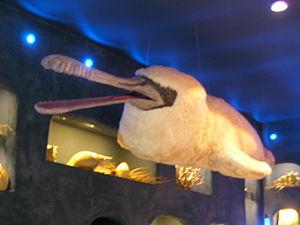
Le ""fou-baleine"", issu de l'attraction Les Animaux du Futur du Futuroscope."
Les Animaux du Futur est une attraction située au parc du Futuroscope, près de Poitiers.